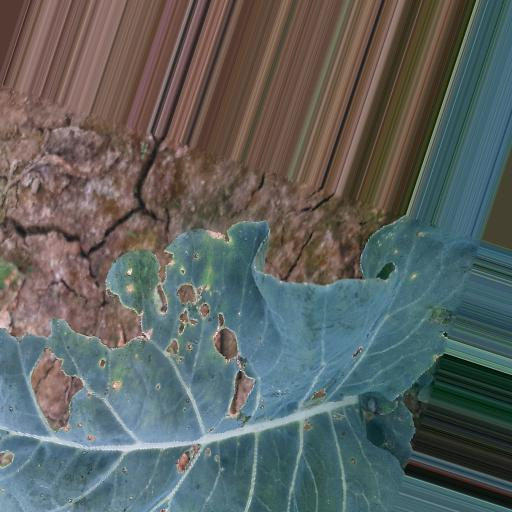
Label: Black Rot